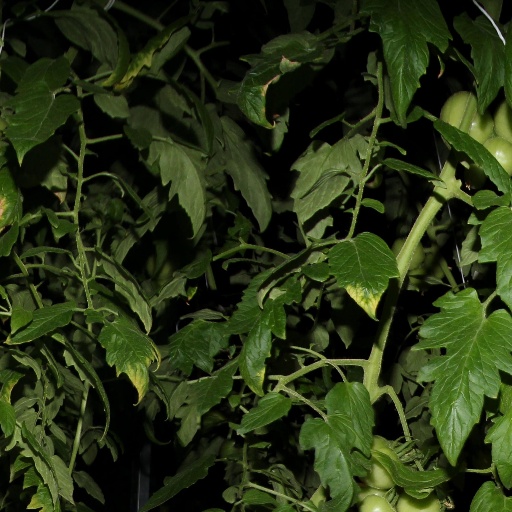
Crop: tomato